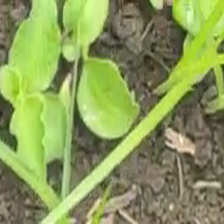
Weed species: Kena_(Commplina_benghalensio)